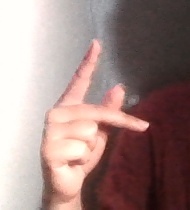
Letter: dha